Swannanoa (mansion)

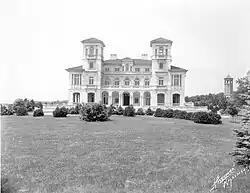

Swannanoa is an Italian Renaissance Revival villa built in 1912 by millionaire and philanthropist James H. Dooley (1841–1922) above Rockfish Gap on the border of northern Nelson County and Augusta County, Virginia, in the US. It is partially based on buildings in the Villa Medici, and the Villa Borghese located in the same park in Rome.